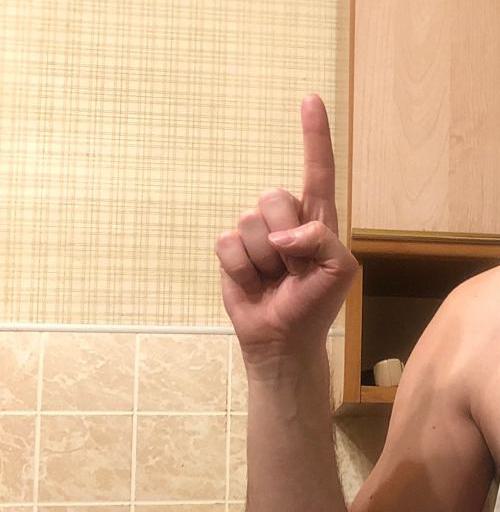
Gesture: one